Wayne Phipps

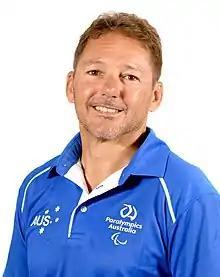
Wayne Phipps in 2019

Wayne Phipps (born 25 June 1973) is an Australian Paralympic judoka. He competed at the 2020 Summer Paralympics.